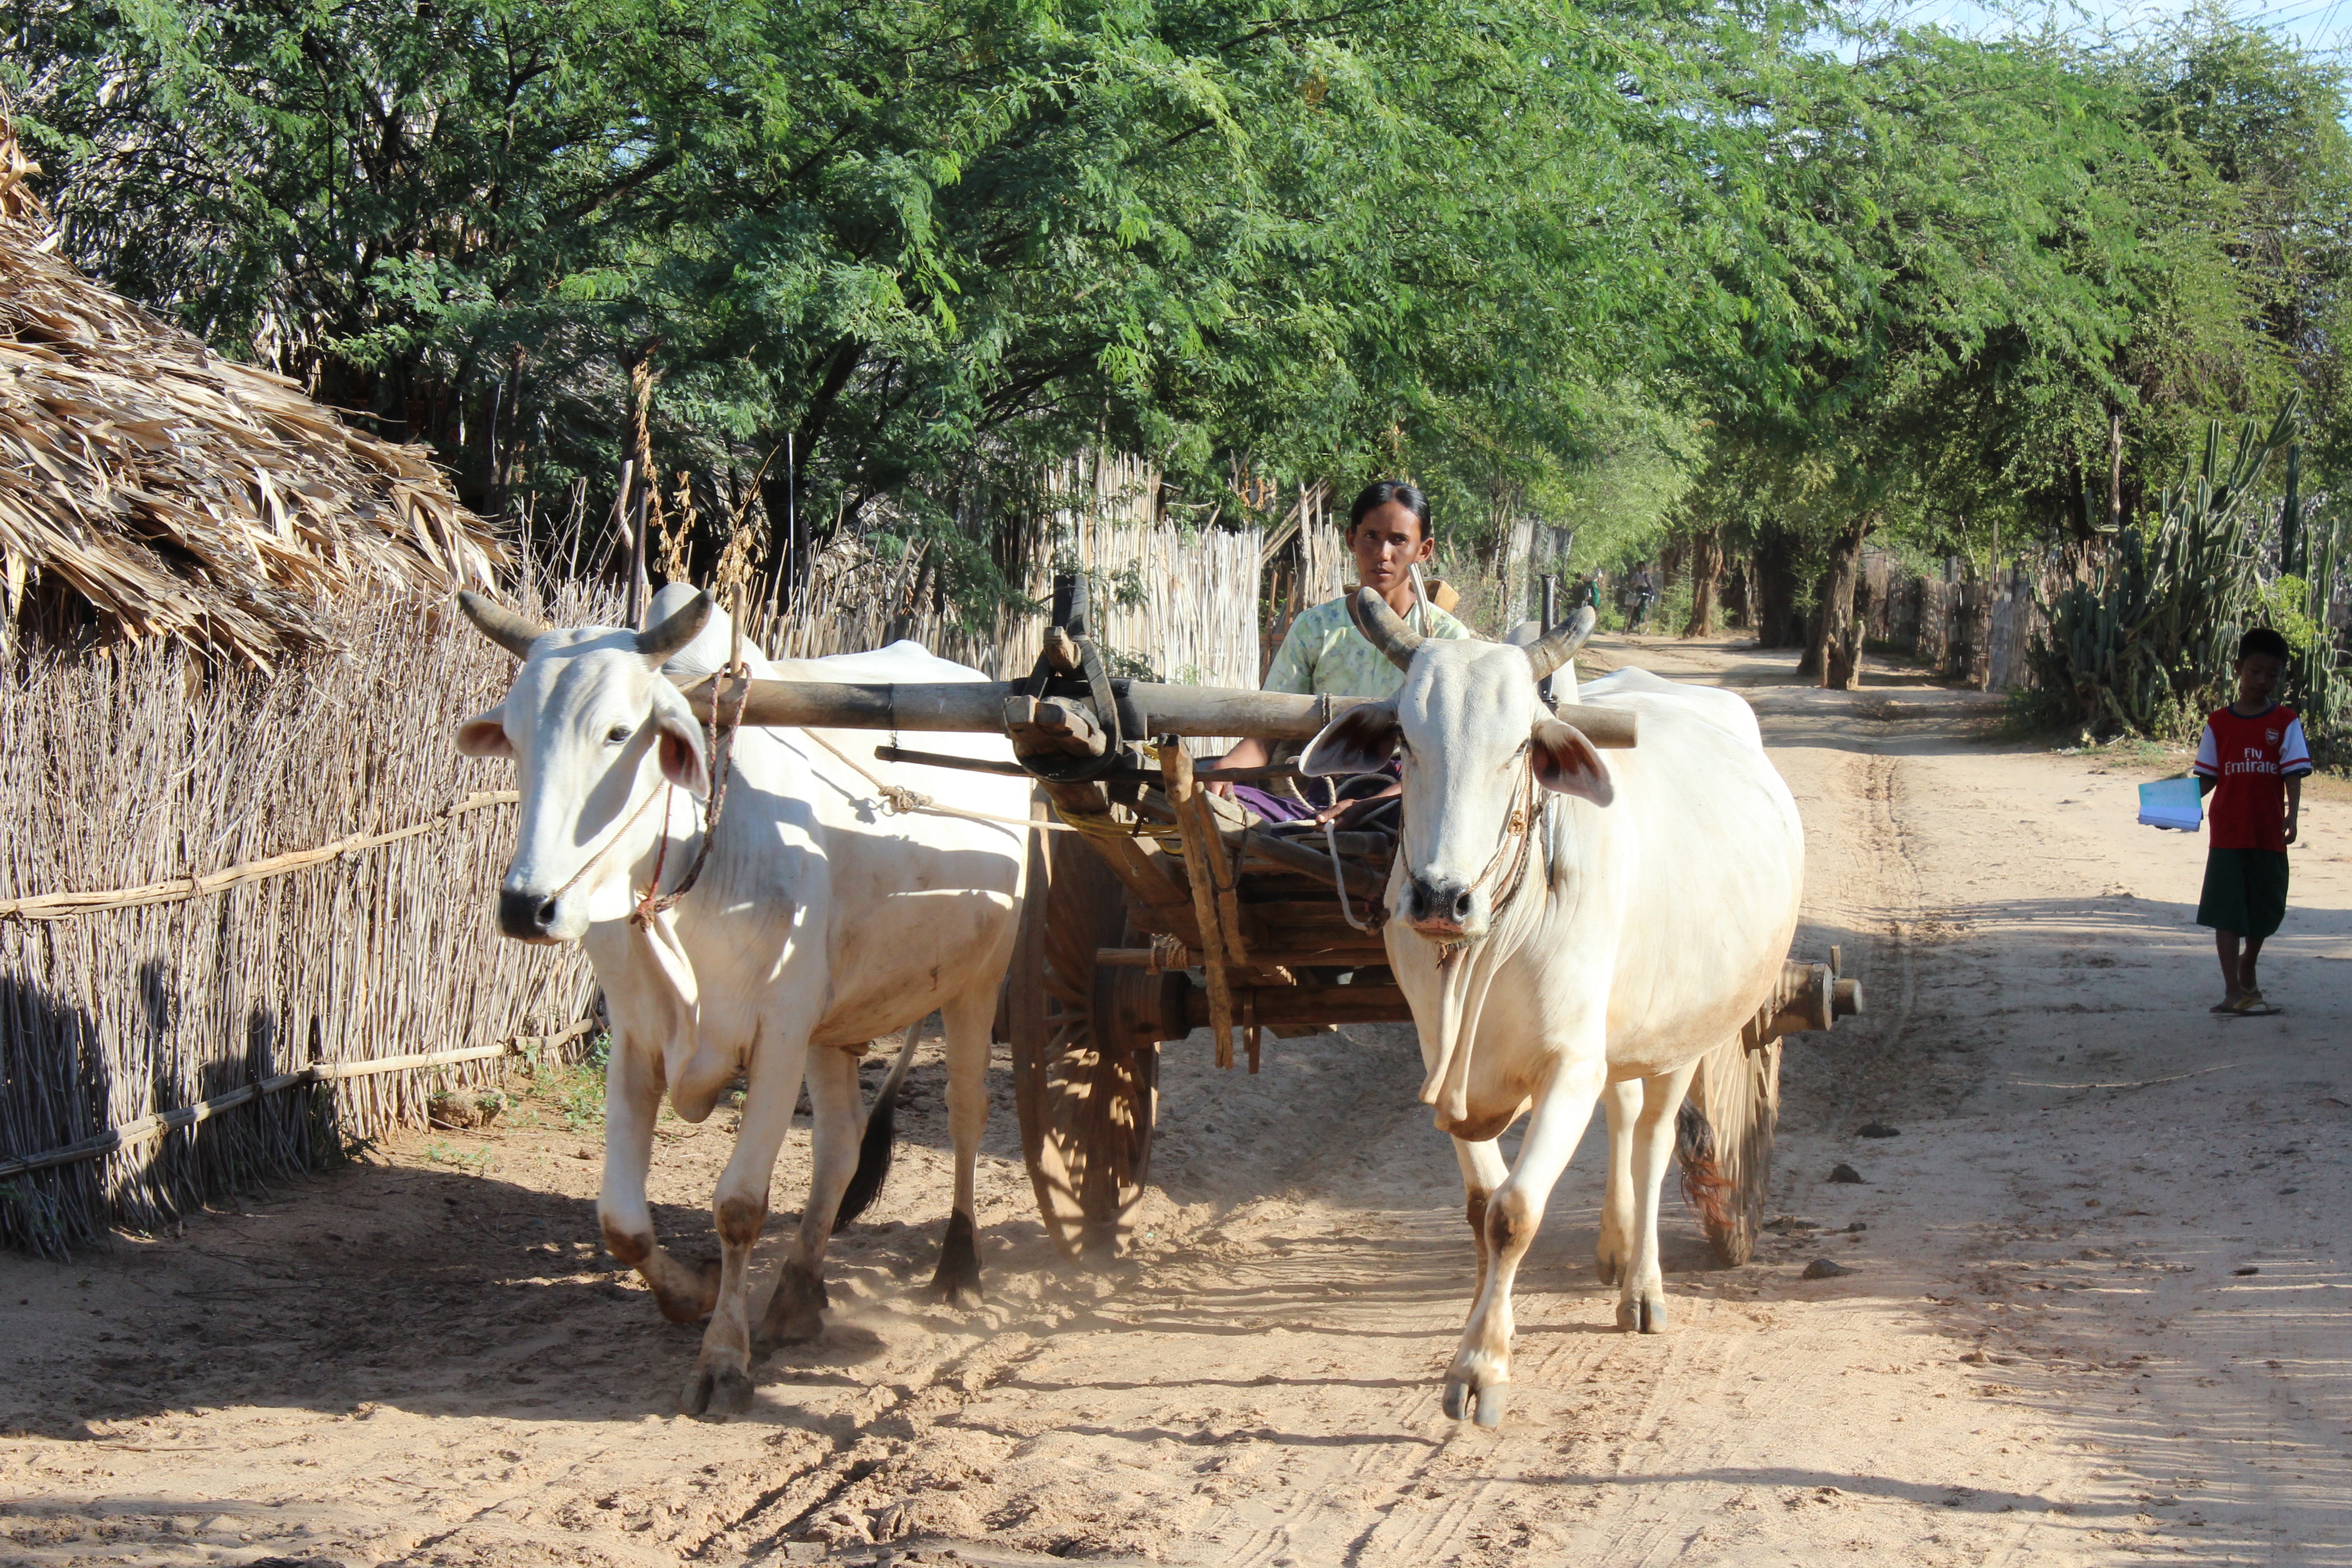
tree, plant, woman, village, herd, vehicle, livestock, human, myanmar, farmers, burma, ox, rural area, country life, bagan, village life, pack animal, oxcart, mode of transport, cattle like mammal, village at bagan